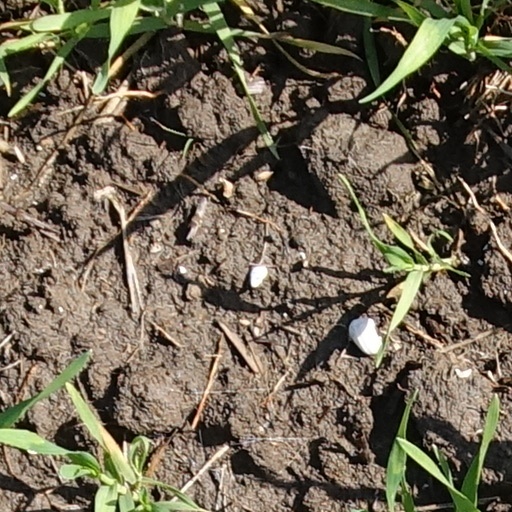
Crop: wheat